Rogerstone

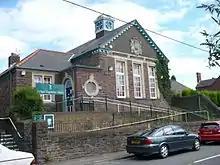
Rogerstone library

Rogerstone (meaning "Black house") is a large village and community (parish) in Newport, Wales. The area is governed by Newport City Council. The village falls within the ancient parish of Bassaleg and historic county of Monmouthshire.